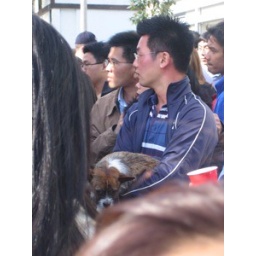
ugliest dog ever (while in line for red bean pancake)